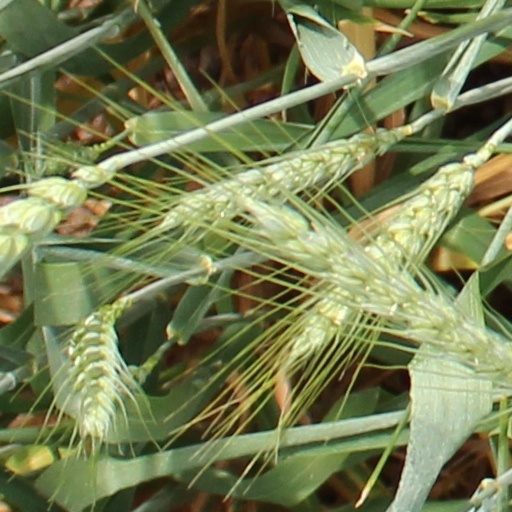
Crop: wheat